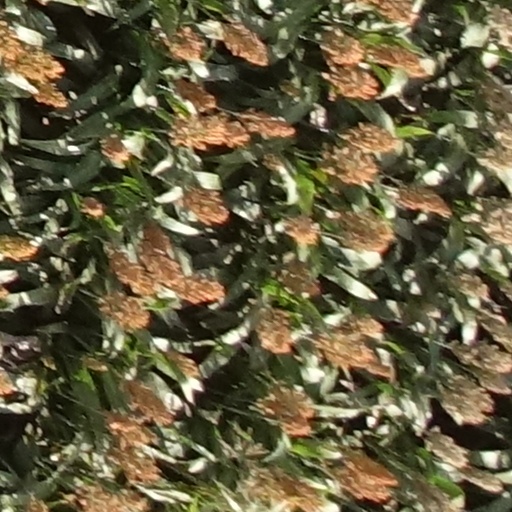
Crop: sorghum